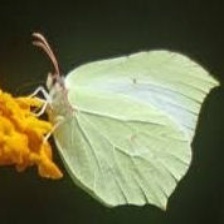
Species: CLEOPATRA
Butterfly family (ImageNet category): sulphur_butterfly